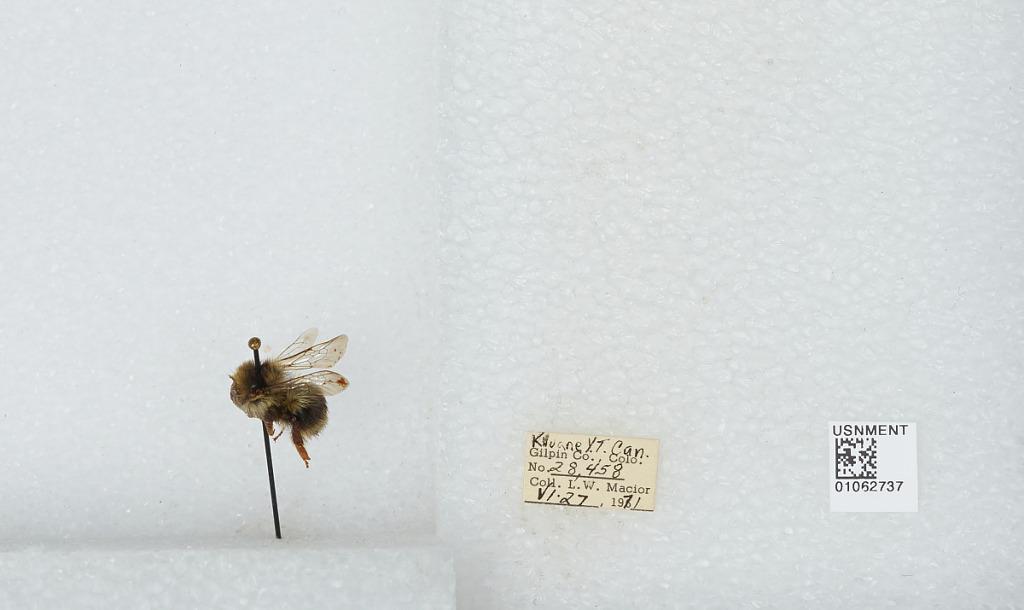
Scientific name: Bombus bifarius nearcticus
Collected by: L. Macior
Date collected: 1971-6-27
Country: Canada
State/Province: Yukon Territory
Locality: Kluane
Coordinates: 60.75, -139.5